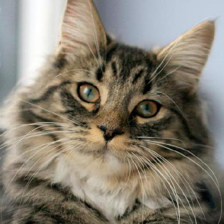
Label: animals